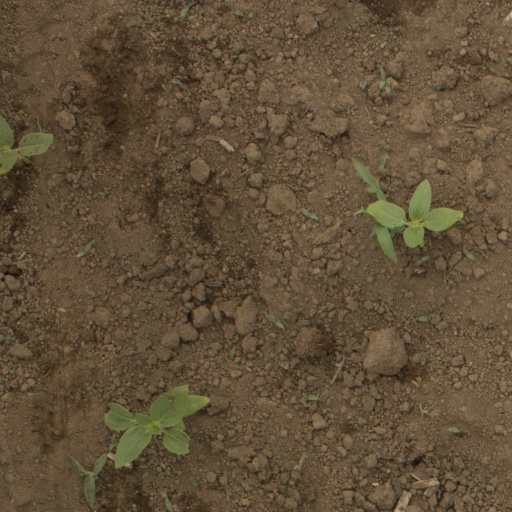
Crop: Jerusalem artichoke